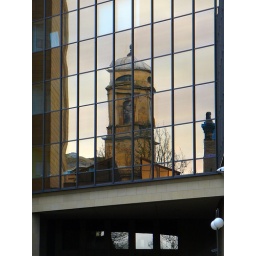
in a window of the head office of the Halifax Building Society